Dara (Mesopotamia)

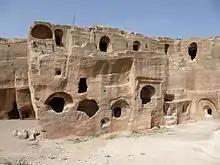
Ruins of rock-cut building in Daras

Dara or Daras (Turkish: Dara Antik Kenti; Kurdish: Darê) was an important East Roman fortress city in northern Mesopotamia on the border with the Sassanid Empire. Because of its great strategic importance, it featured prominently in the Roman-Persian conflicts (in 530, 540, 544, 573, and 604). The former archbishopric remains a multiple Catholic titular see. Today, the village of Dara, in the Mardin Province occupies its location.